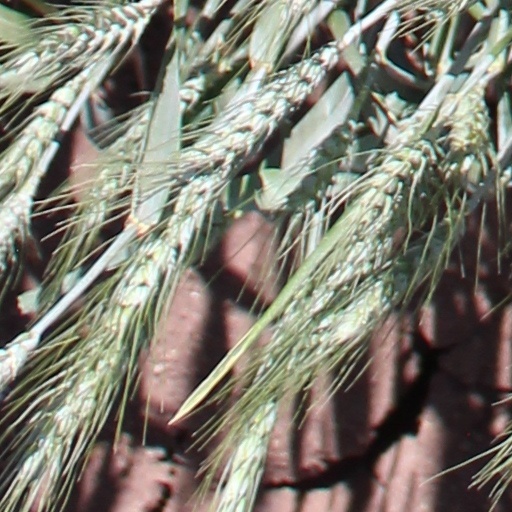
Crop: wheat